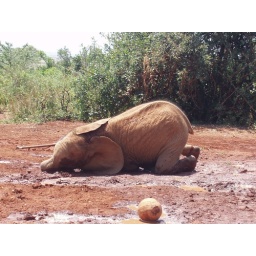
Cute little baby elephant rolling in mud with his soccer ball in the foreground